Hot tub folliculitis

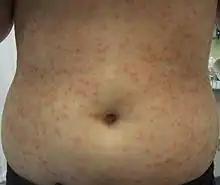
"Pseudomonas" folliculitis, also known as hot tub folliculitis

Hot tub folliculitis, also called Pseudomonal folliculitis or Pseudomonas aeruginosa folliculitis, is a common type of folliculitis featuring inflammation of hair follicles and surrounding skin.